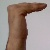
The image shows a hand gesture representing a space in Indian Sign Language.